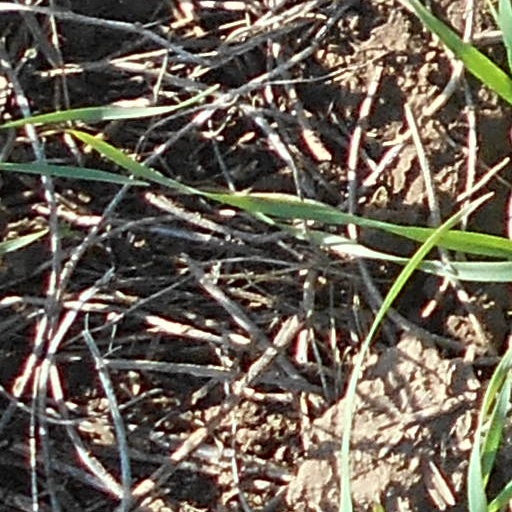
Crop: wheat